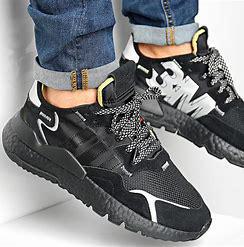
Brand: adidas
Model: Nite Jogger